Rikishi

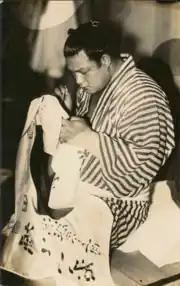
Futabayama signing a Good Luck Flag during the war.

During the second Sino-Japanese war, sumo emerged as a sport of pride, driven by strong nationalist sentiment and taking hold where Western sports (such as baseball) were denounced. As ambassadors of national sentiment, sumo wrestlers were sent on tour to occupied Manchuria and China to perform in front of soldiers. With the turning point of the war in 1943, competitions were disrupted. The Tokyo bombings killed many wrestlers, and those who survived were either drafted into the army or navy, or incorporated into provincial work units. Popular figures in the sport were also forced to leave competitions, such as Tochinishiki who left the association to be drafted into the navy at Arai, Shizuoka during the 1944–1945 period; or Yoshibayama, then newly promoted in the division, who had been drafted during the 1943–1946 period and was shot in the left thigh.